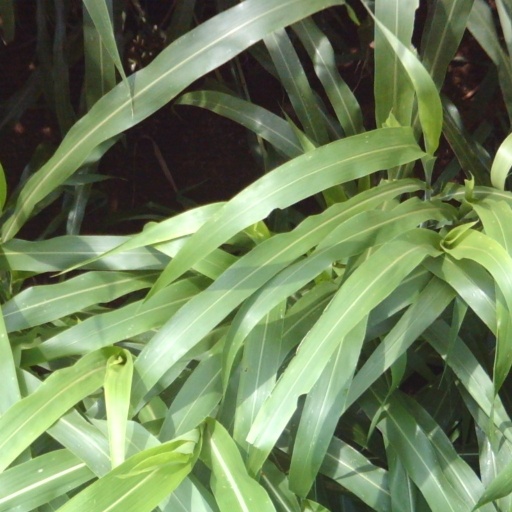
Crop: sorghum